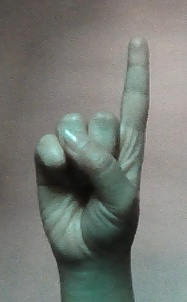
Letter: bb